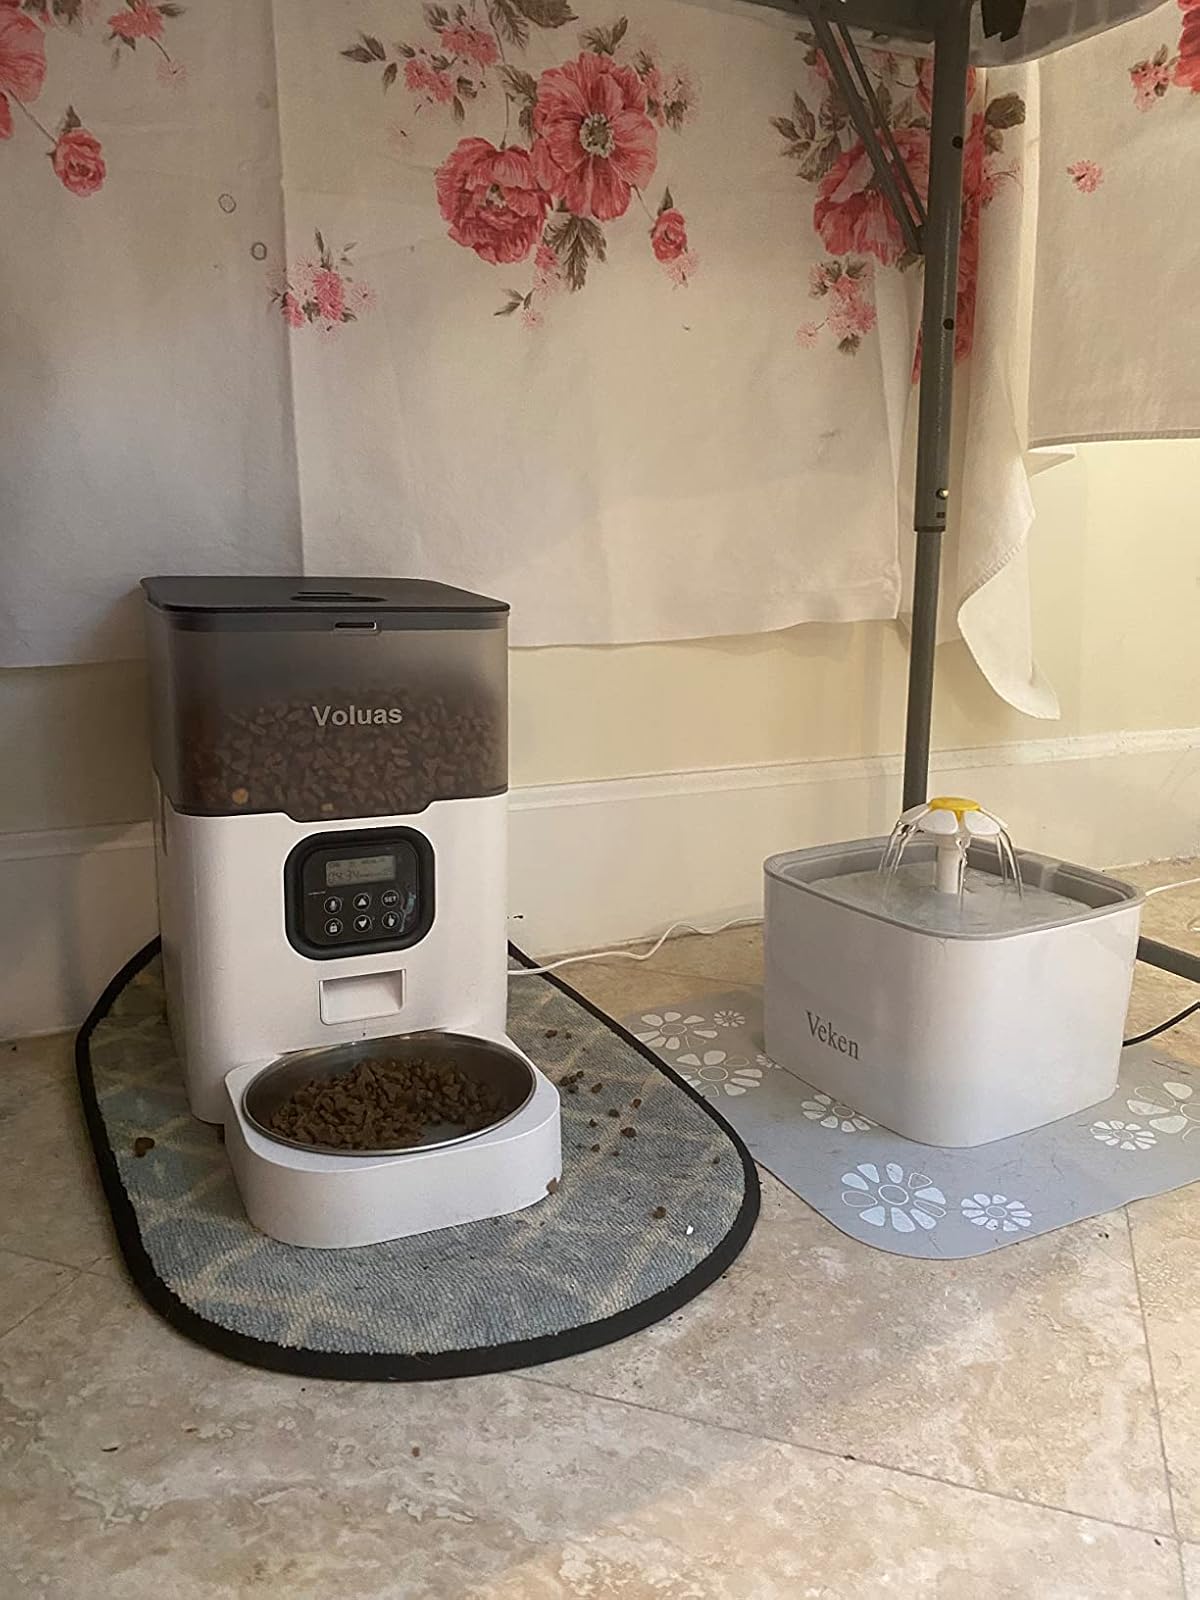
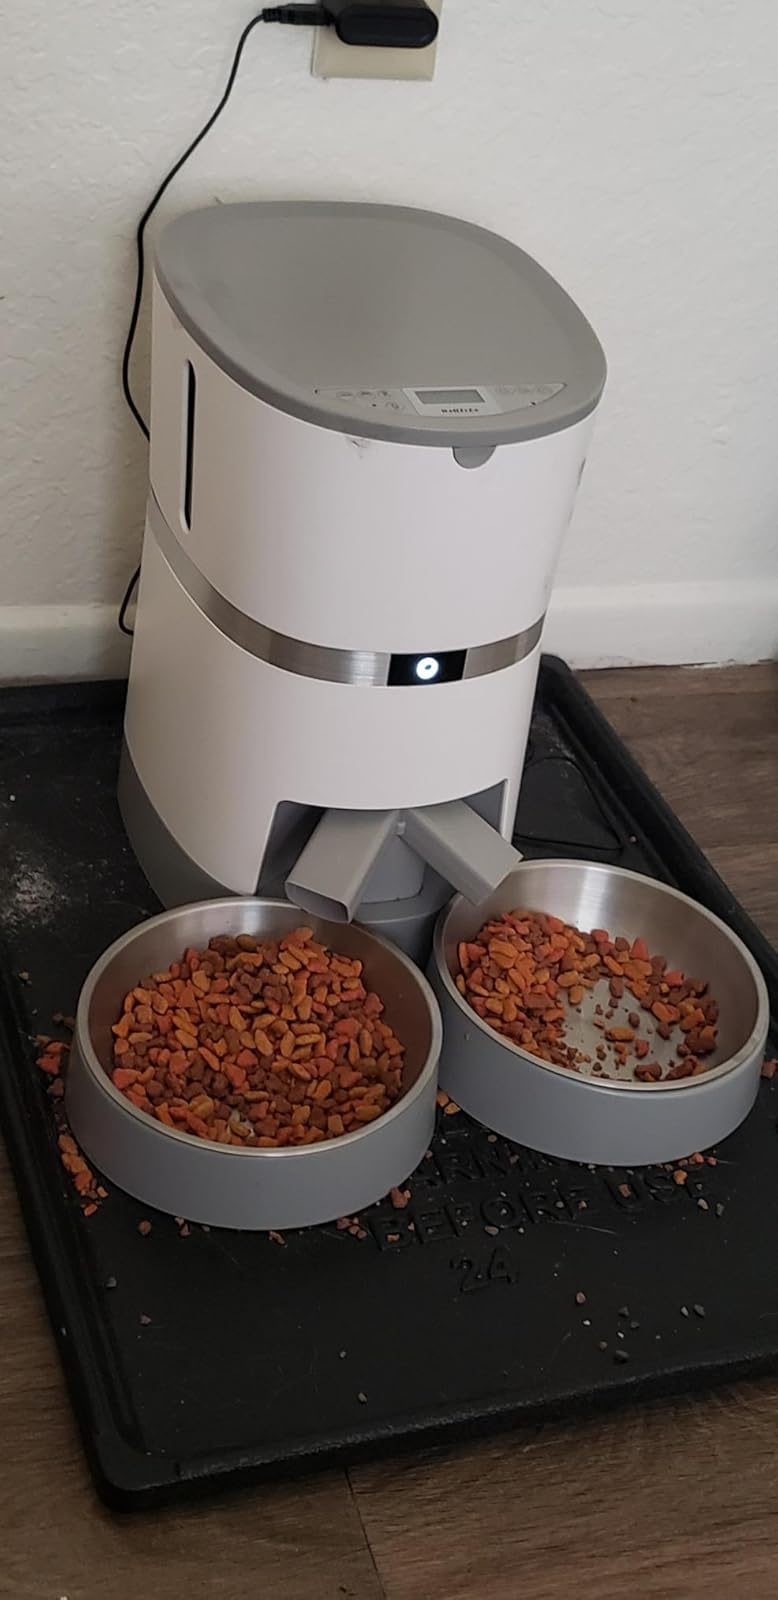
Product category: items_feeder
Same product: no